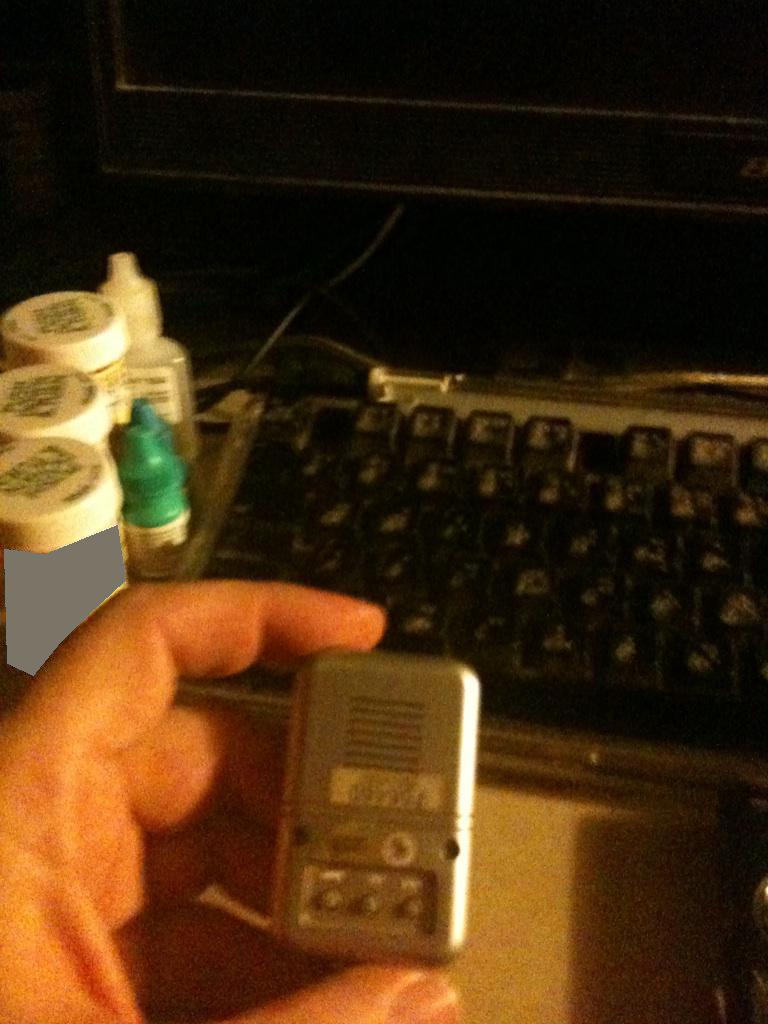Question: Is the clock face visible?
Answer: no